United States in World War I

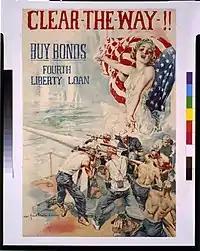
Liberty bond poster

In January 1917, the German Empire resumed unrestricted submarine warfare in hopes of forcing Britain to begin peace talks. In a telegram sent to Mexico which became known as the Zimmerman Telegram, the German Foreign minister, Arthur Zimmermann invited revolution-torn Mexico to join the war as the German Empire's ally against the United States if the United States declared war on the German Empire. In return, the Germans would send Mexico money and help it recover the territories of Texas, New Mexico and Arizona that Mexico lost during the Mexican–American War 70 years earlier. British intelligence intercepted the telegram and passed the information on to Washington. Wilson released the Zimmerman note to the public and Americans saw it as a "casus belli"—a justification for war.